Taiwan Baptist Theological Seminary

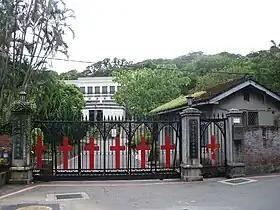
Taiwan Baptist Theological Seminary in 2013

Taiwan Baptist Theological Seminary ( is a private Baptist seminary in Taipei, Taiwan, associated with the Chinese Baptist Convention.